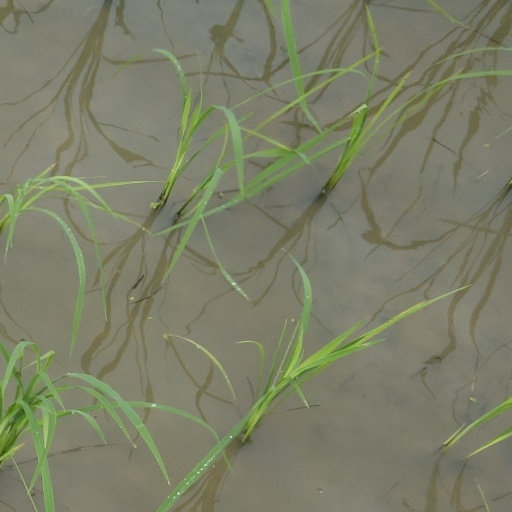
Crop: rice